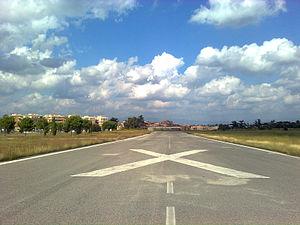
Le Parc archéologique de Centocelle est un parc de 120 ha dans la banlieue est de Rome, située dans le Municipio V, au sud du quartier homonyme.